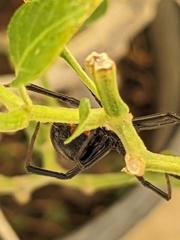
Species: Lactrodectus_hesperus